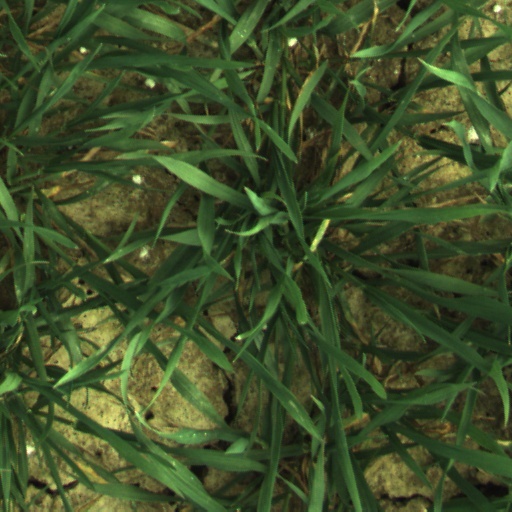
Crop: wheat